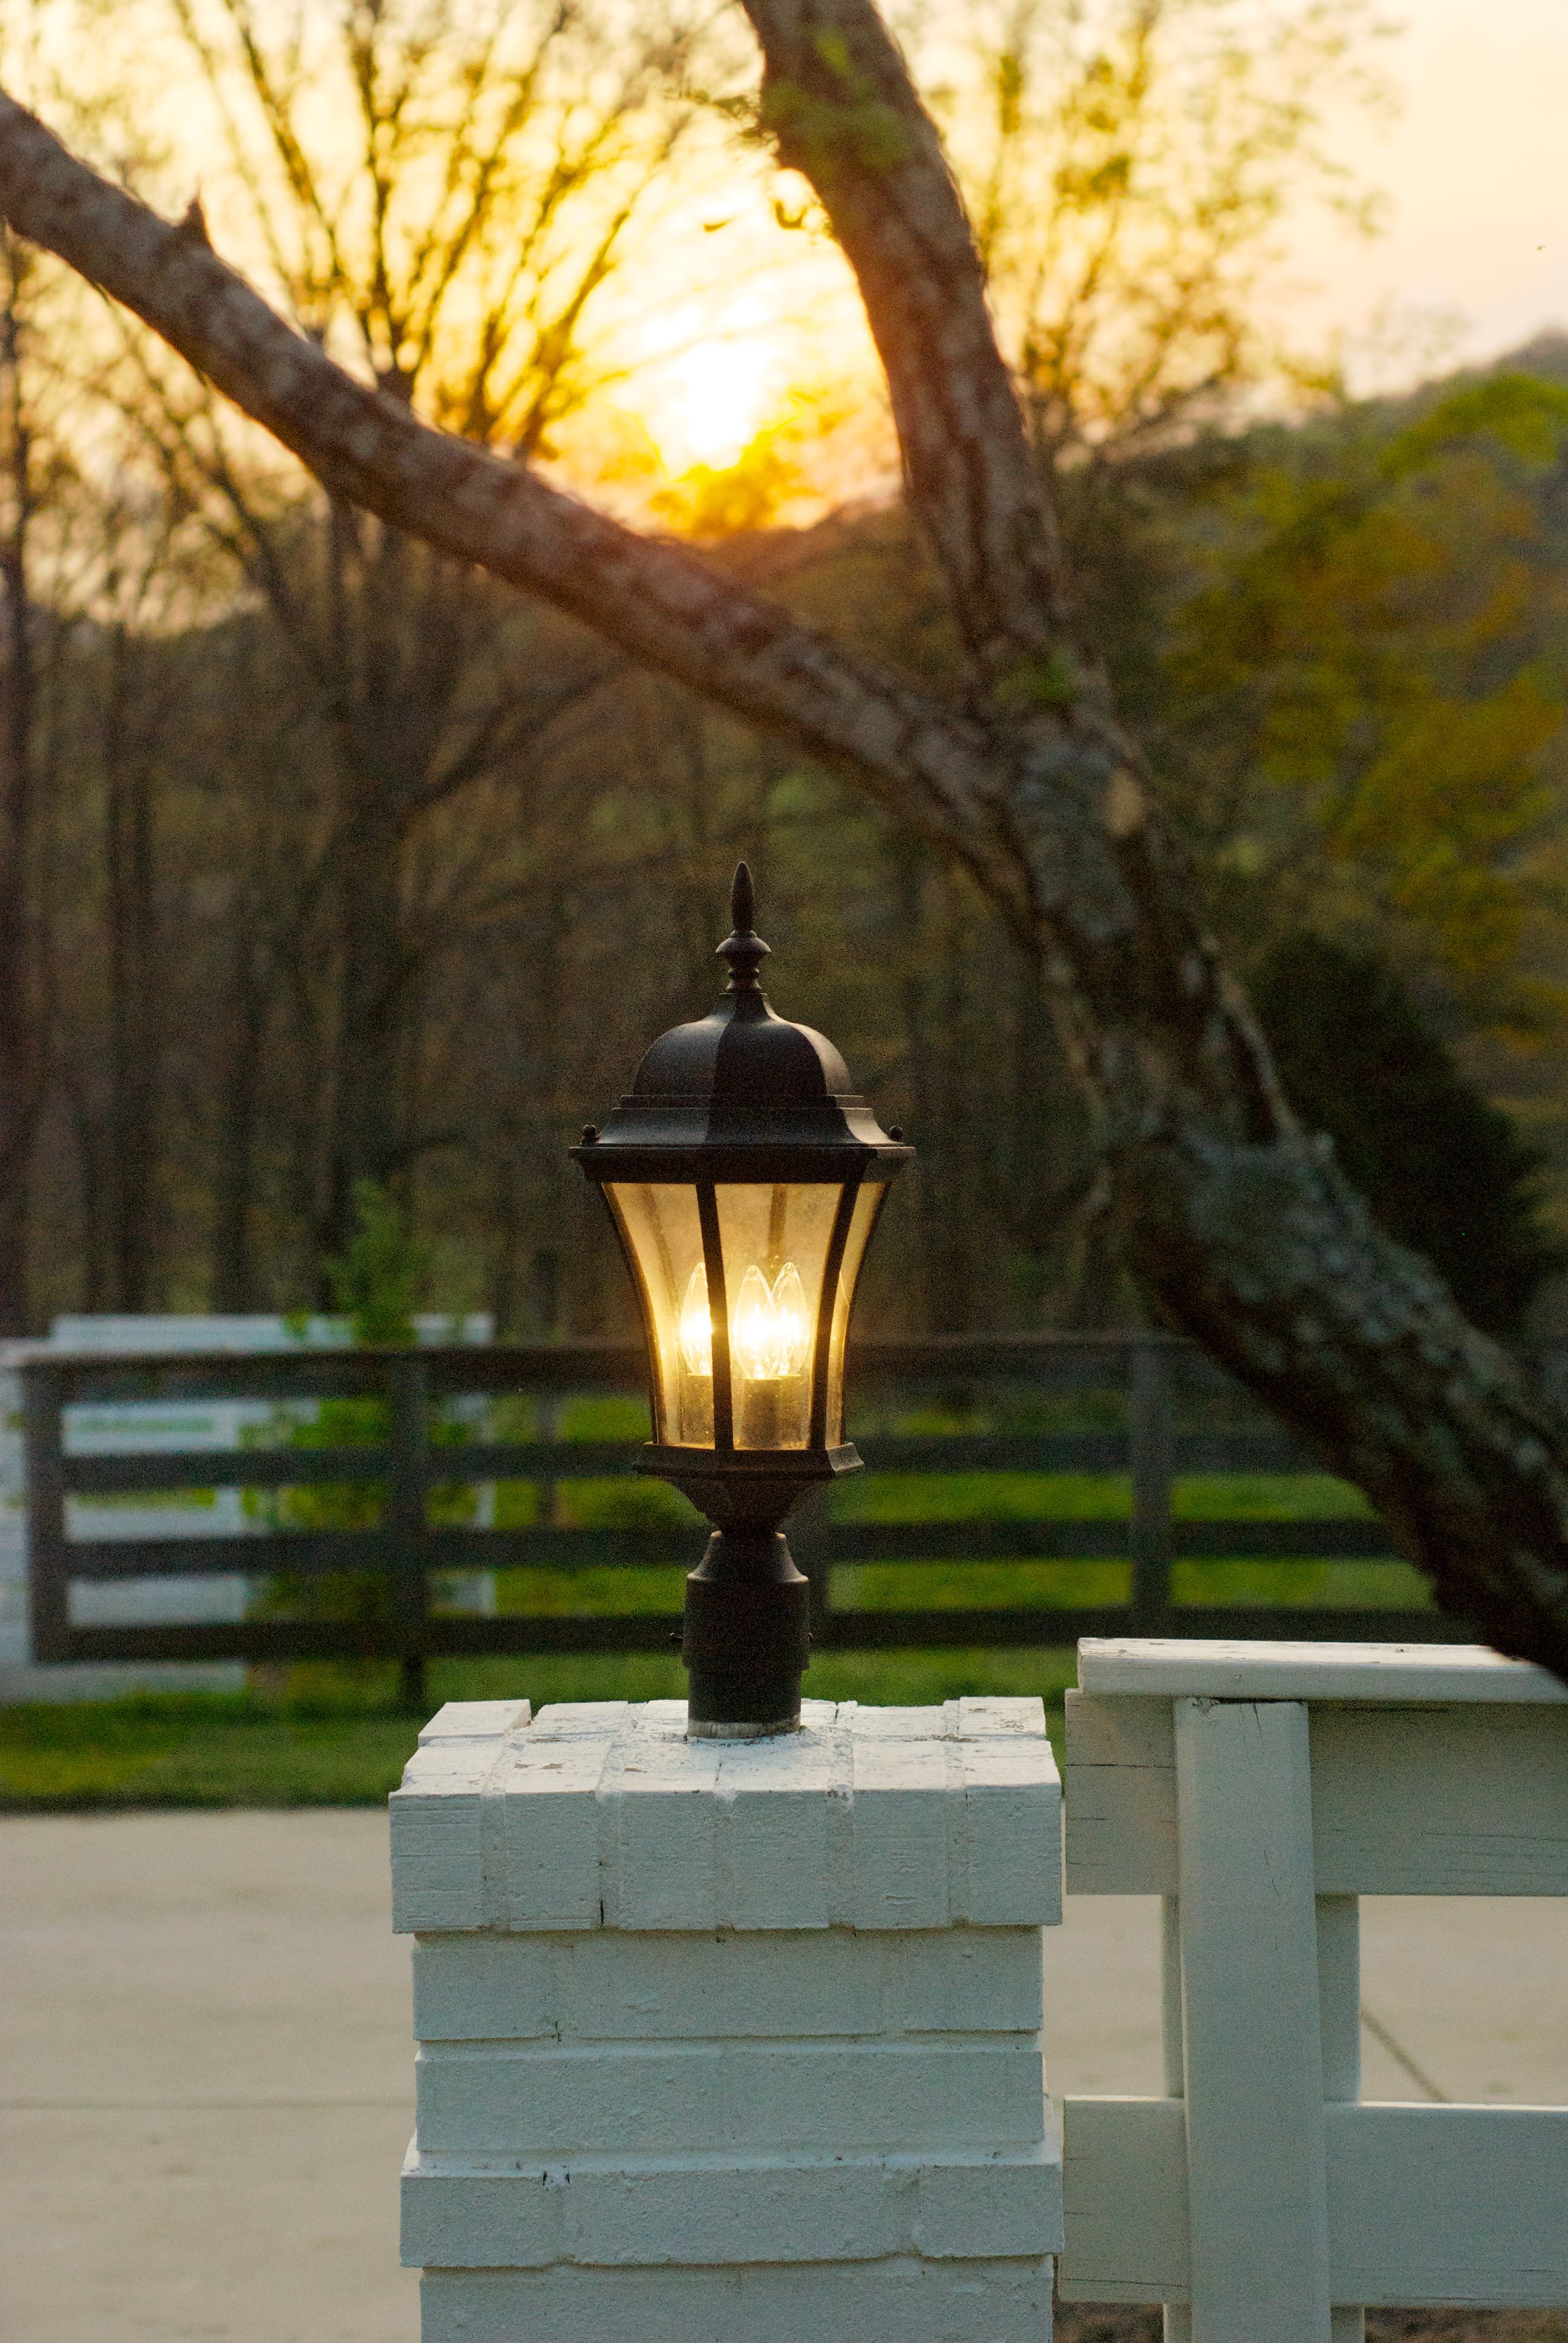
tree, light, architecture, sunset, street, antique, sunlight, leaf, flower, decoration, lantern, bulb, autumn, metal, lamp, yellow, lighting, streetlight, street lamp, lamppost, streetlamp, light fixture, georgia, traditional, illumination, man made object